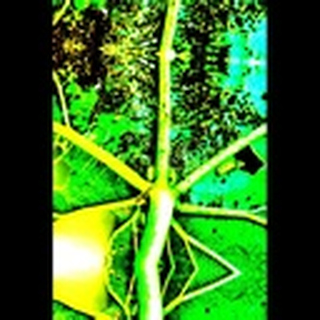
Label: cotton_aphids